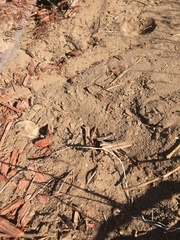
Species: Lactrodectus_hesperus